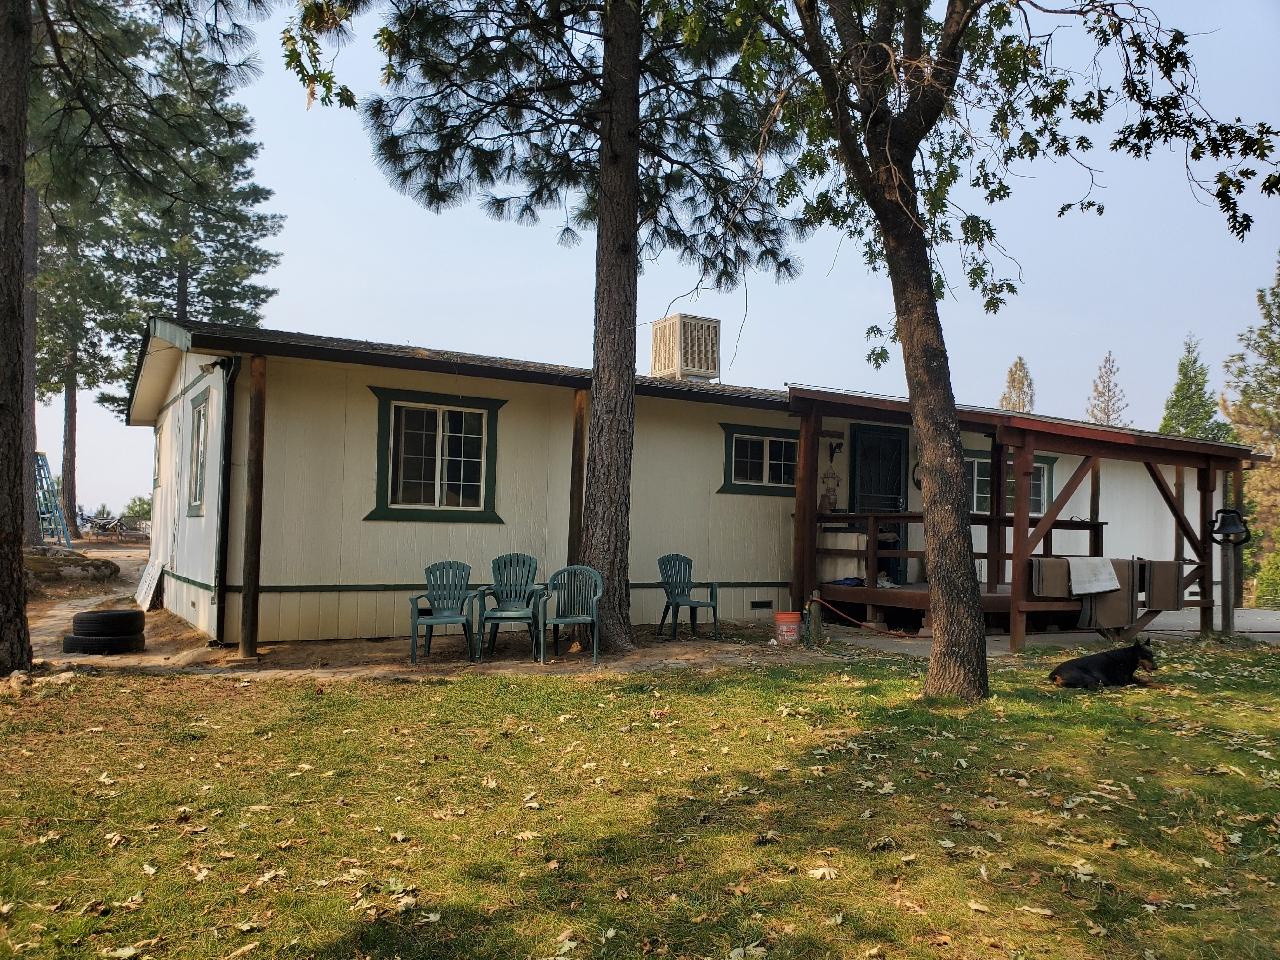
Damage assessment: no_damage